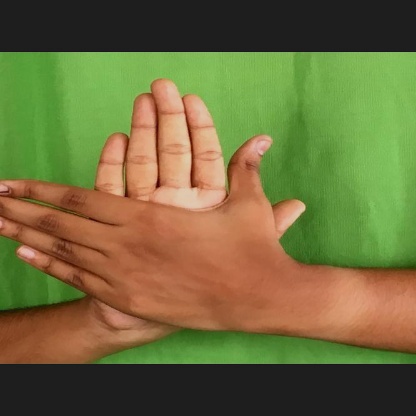
Mudra: Chakra